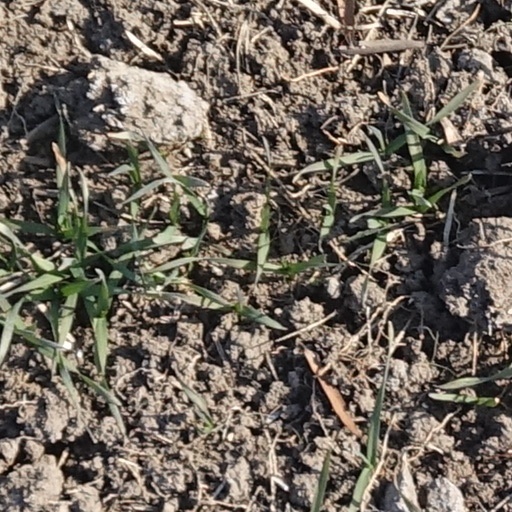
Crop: wheat